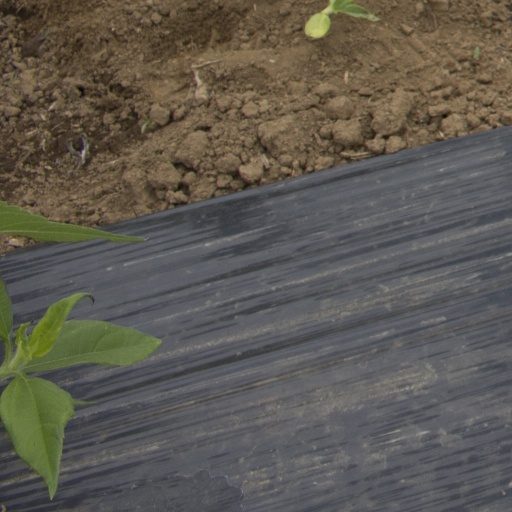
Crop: Jerusalem artichoke